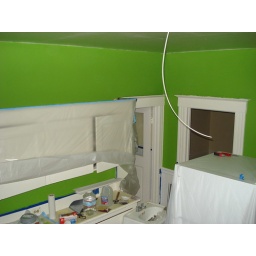
much improved green in the kitchen